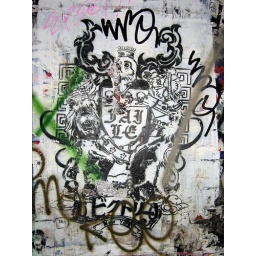
Faile/Tokyo street art under rail bridge Daikanyama